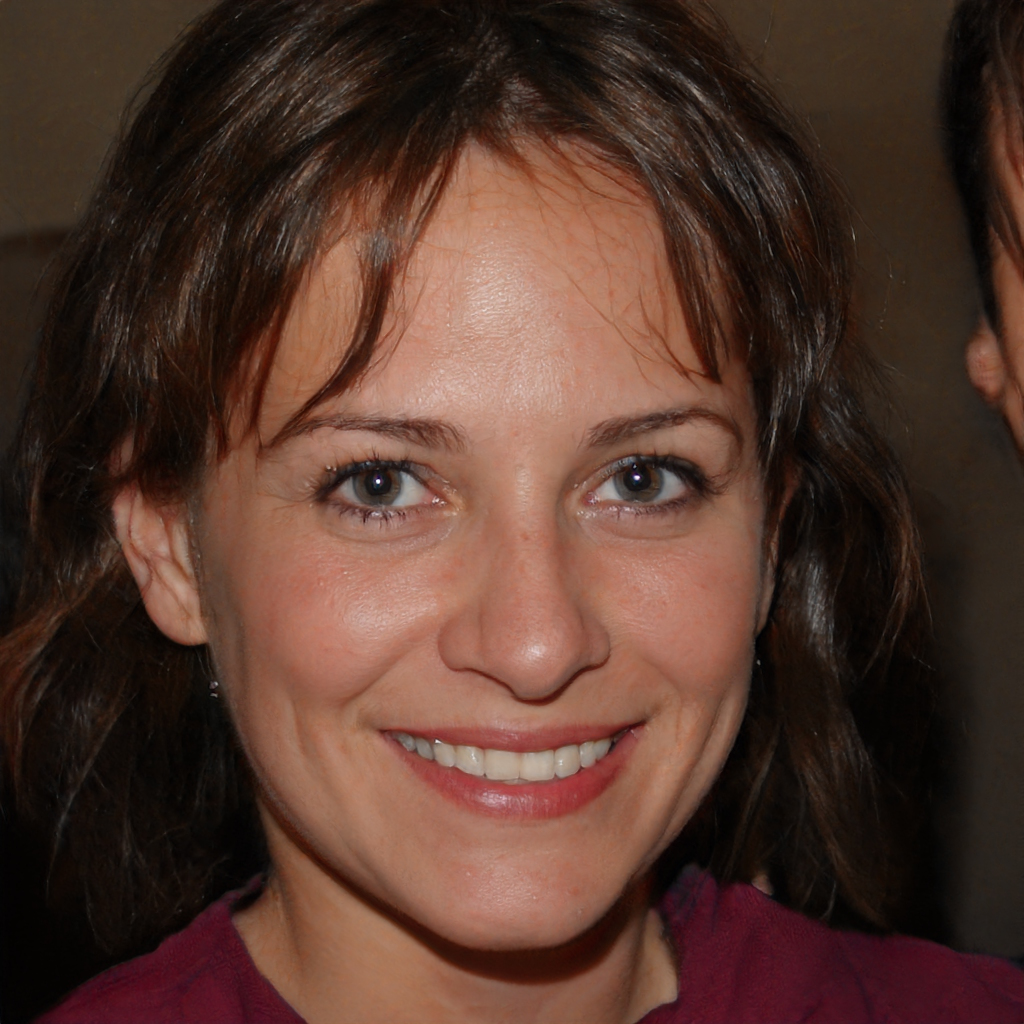
Portrait style: Real Portrait